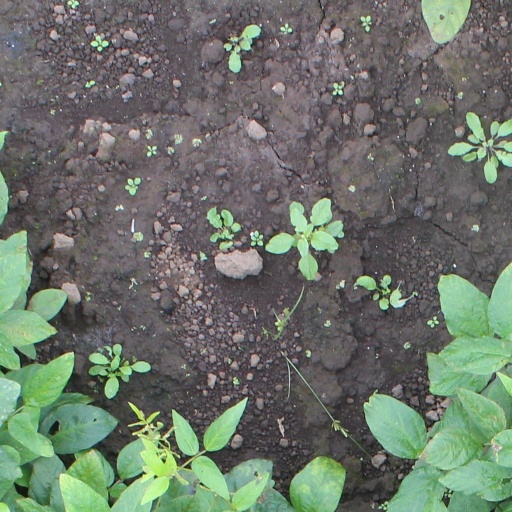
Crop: soybean